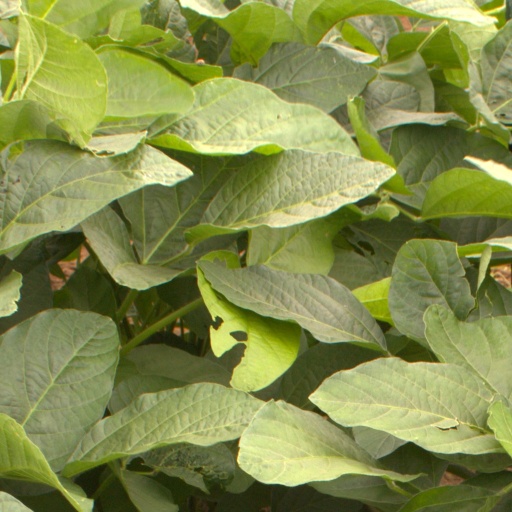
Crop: soybean